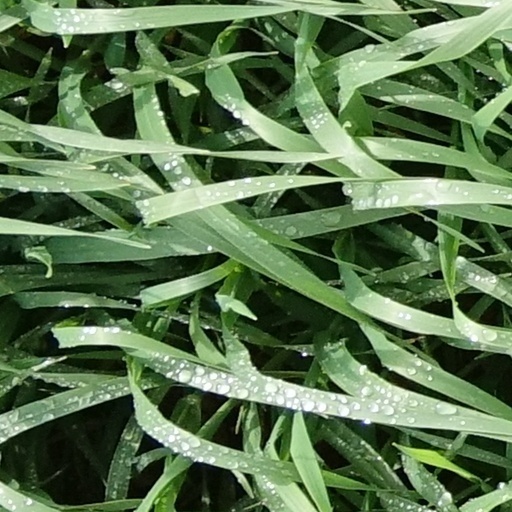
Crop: wheat